Corporate (2006 film)

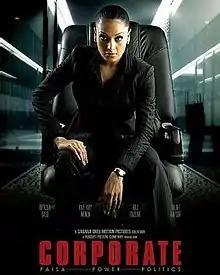
Theatrical release poster

Corporate is a 2006 Indian Hindi-language drama film written and directed by Madhur Bhandarkar. The film stars Bipasha Basu, Kay Kay Menon, Payal Rohatgi, Minissha Lamba and Raj Babbar. The film revolves around a game between two powerful industrialists. It was released on 7 July 2006, and was a moderate commercial success.